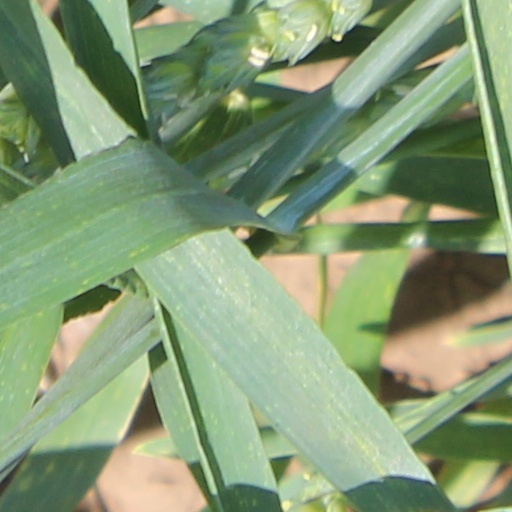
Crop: wheat